Ford Germany

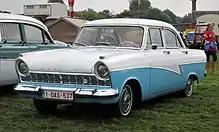
A Ford Taunus P2.

The company was reorganised in 1939 and changed its name to "Ford-Werke". With the outbreak of the war, car production continued at first, and the Taunus was made until 1942, but increasingly, military production took over. "Ford-Werke" built both conventional trucks and Maultier half-tracks for the German armed forces. Most notably, "Ford-Werke" manufactured the turbines used in the V-2 rockets.